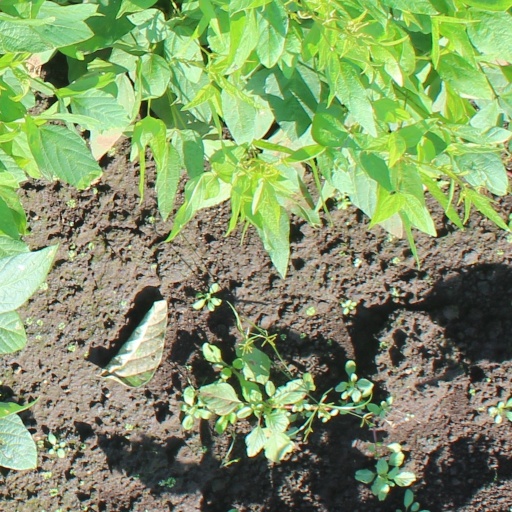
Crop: soybean